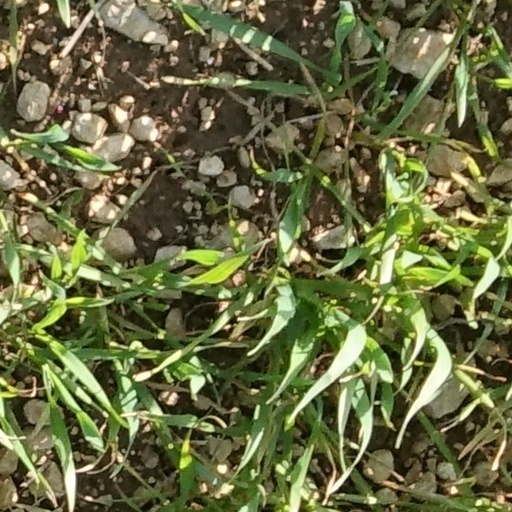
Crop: wheat